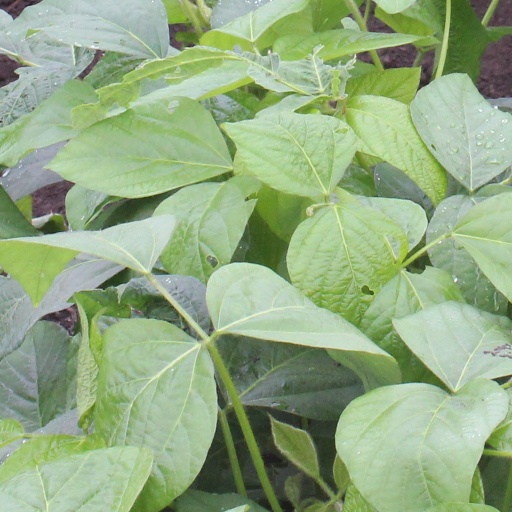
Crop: soybean